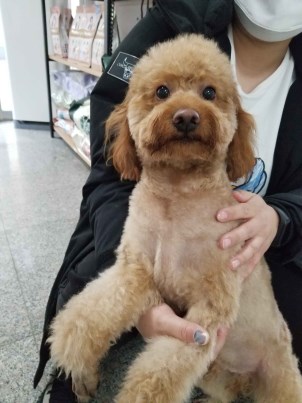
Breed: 7449-n000128-teddy